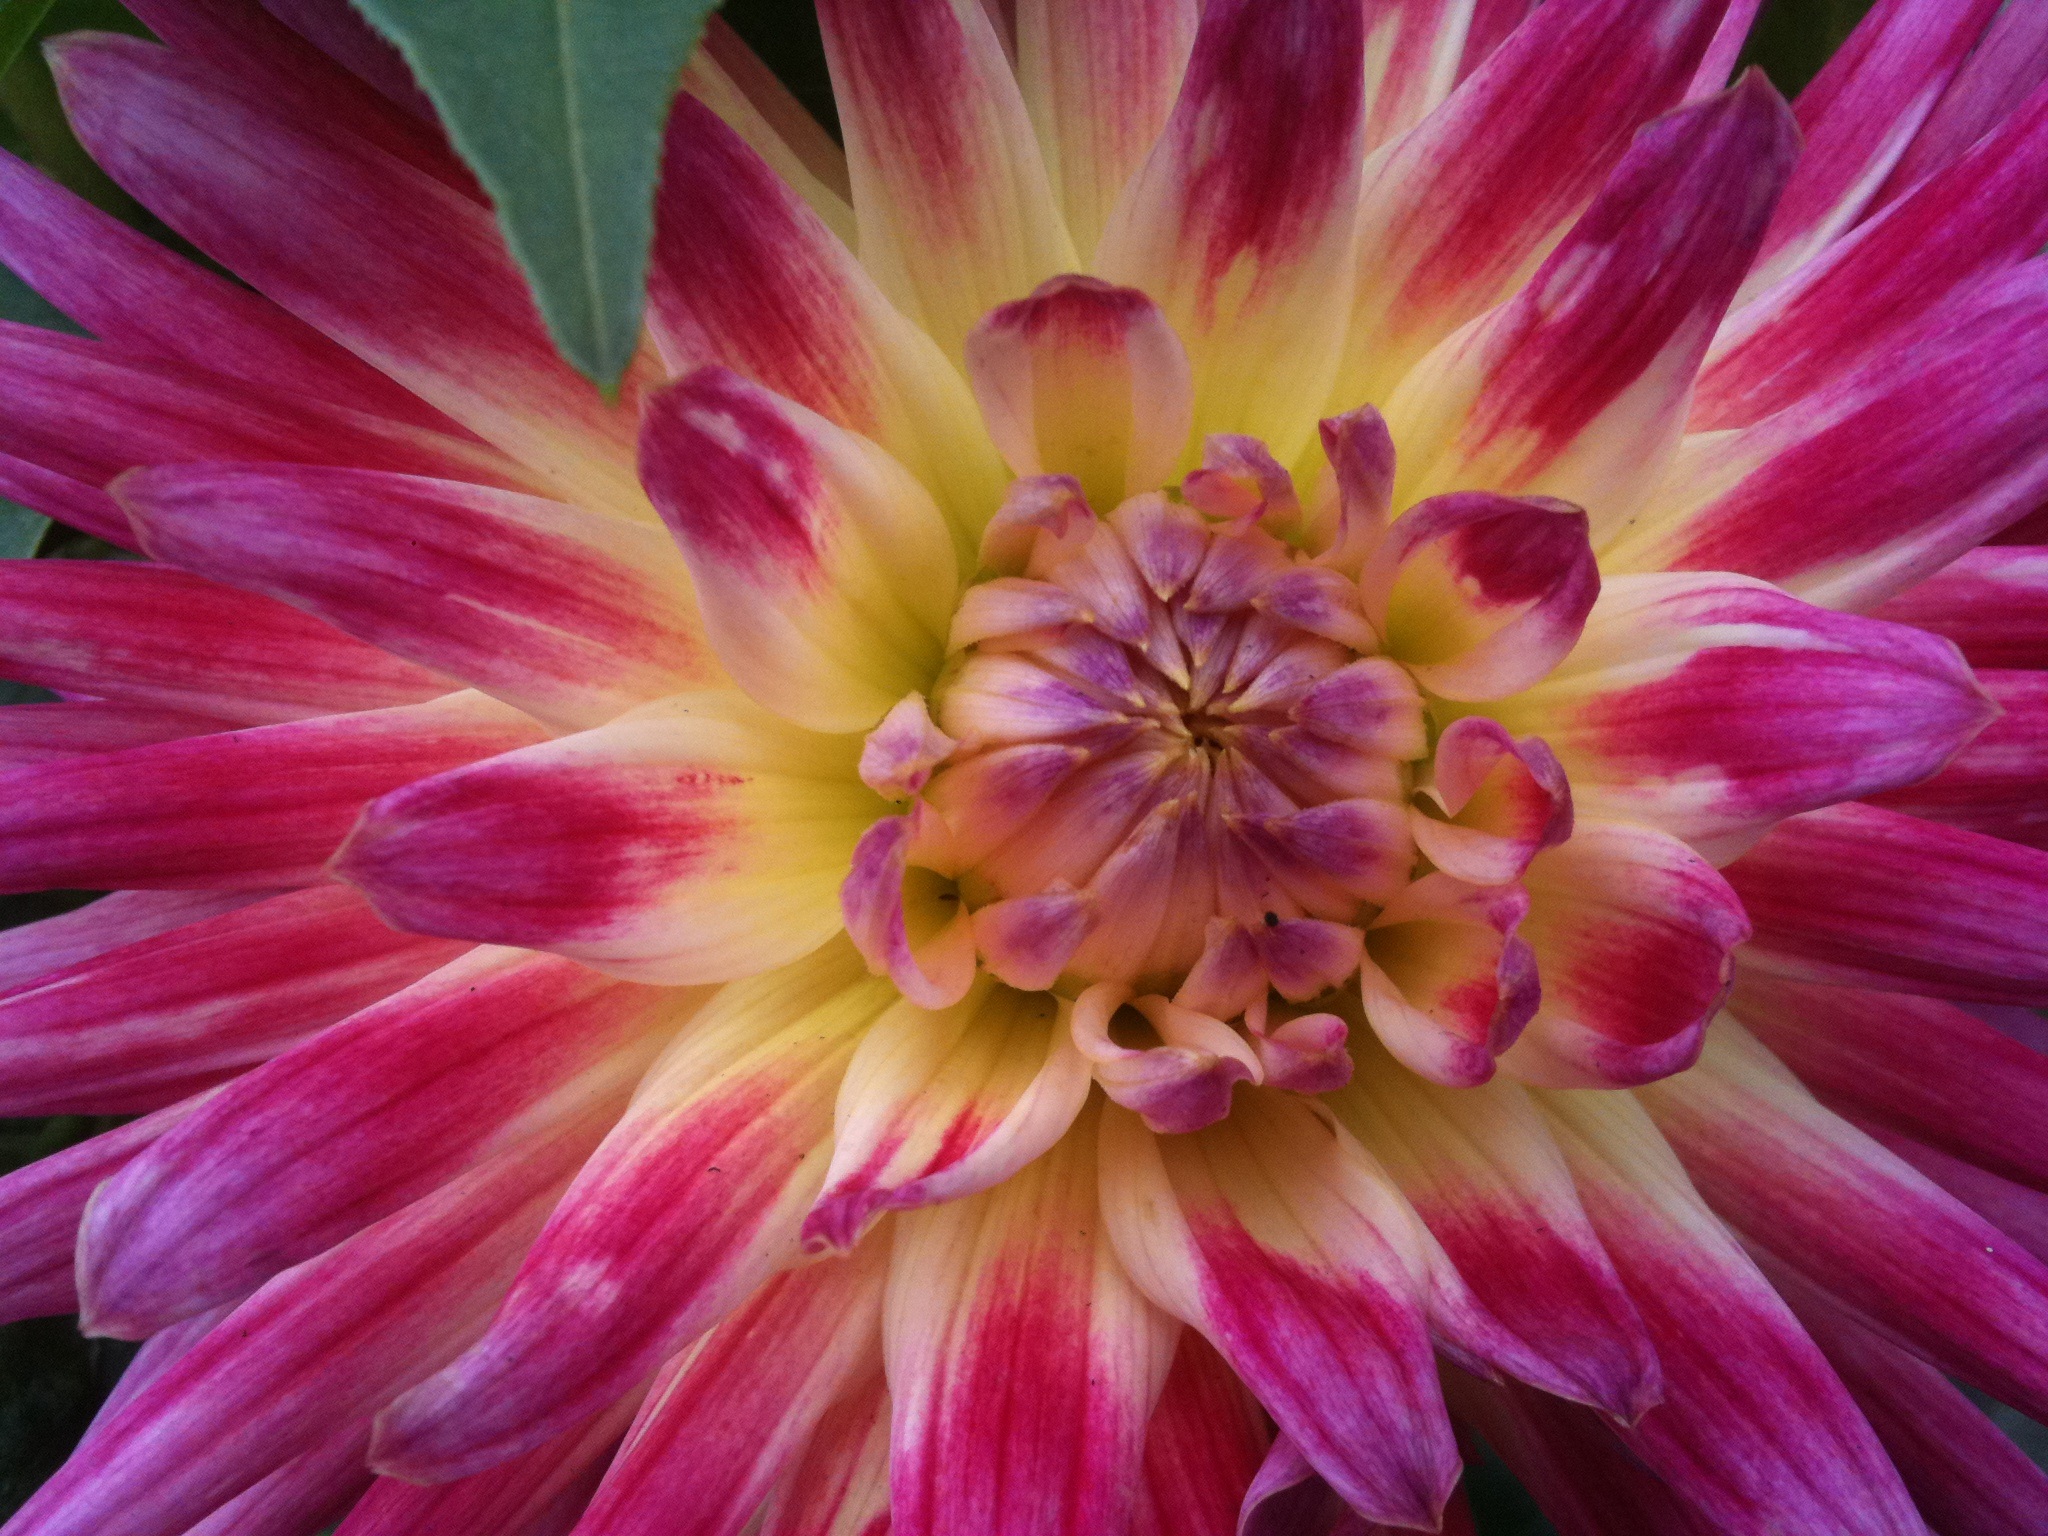
blossom, plant, flower, petal, blooming, garden, closeup, pink, flora, dahlia, petals, compositae, chrysanthemum, macro photography, flowering plant, daisy family, annual plant, plant stem, land plant, dendranthema